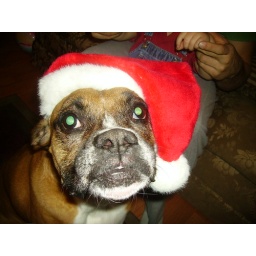
payton in her christmas hat - so ugly she's cute